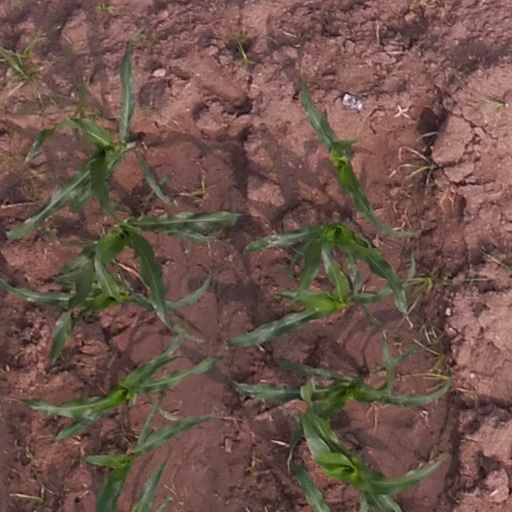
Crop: maize; corn